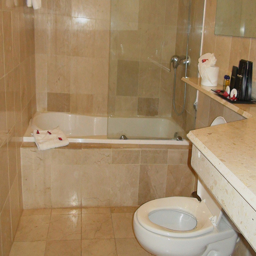
A white toilet sitting next to a bath tub and a sink.
A beige marble bath at a hotel with shower glass wall instead of curtains
A bathroom with a toilet, bath tub, shower head and toilet roll.
Open toilet, mirror, and bath tub in a small bathroom.
A bath tub, toilet, sink and toilet  paper in a restroom.